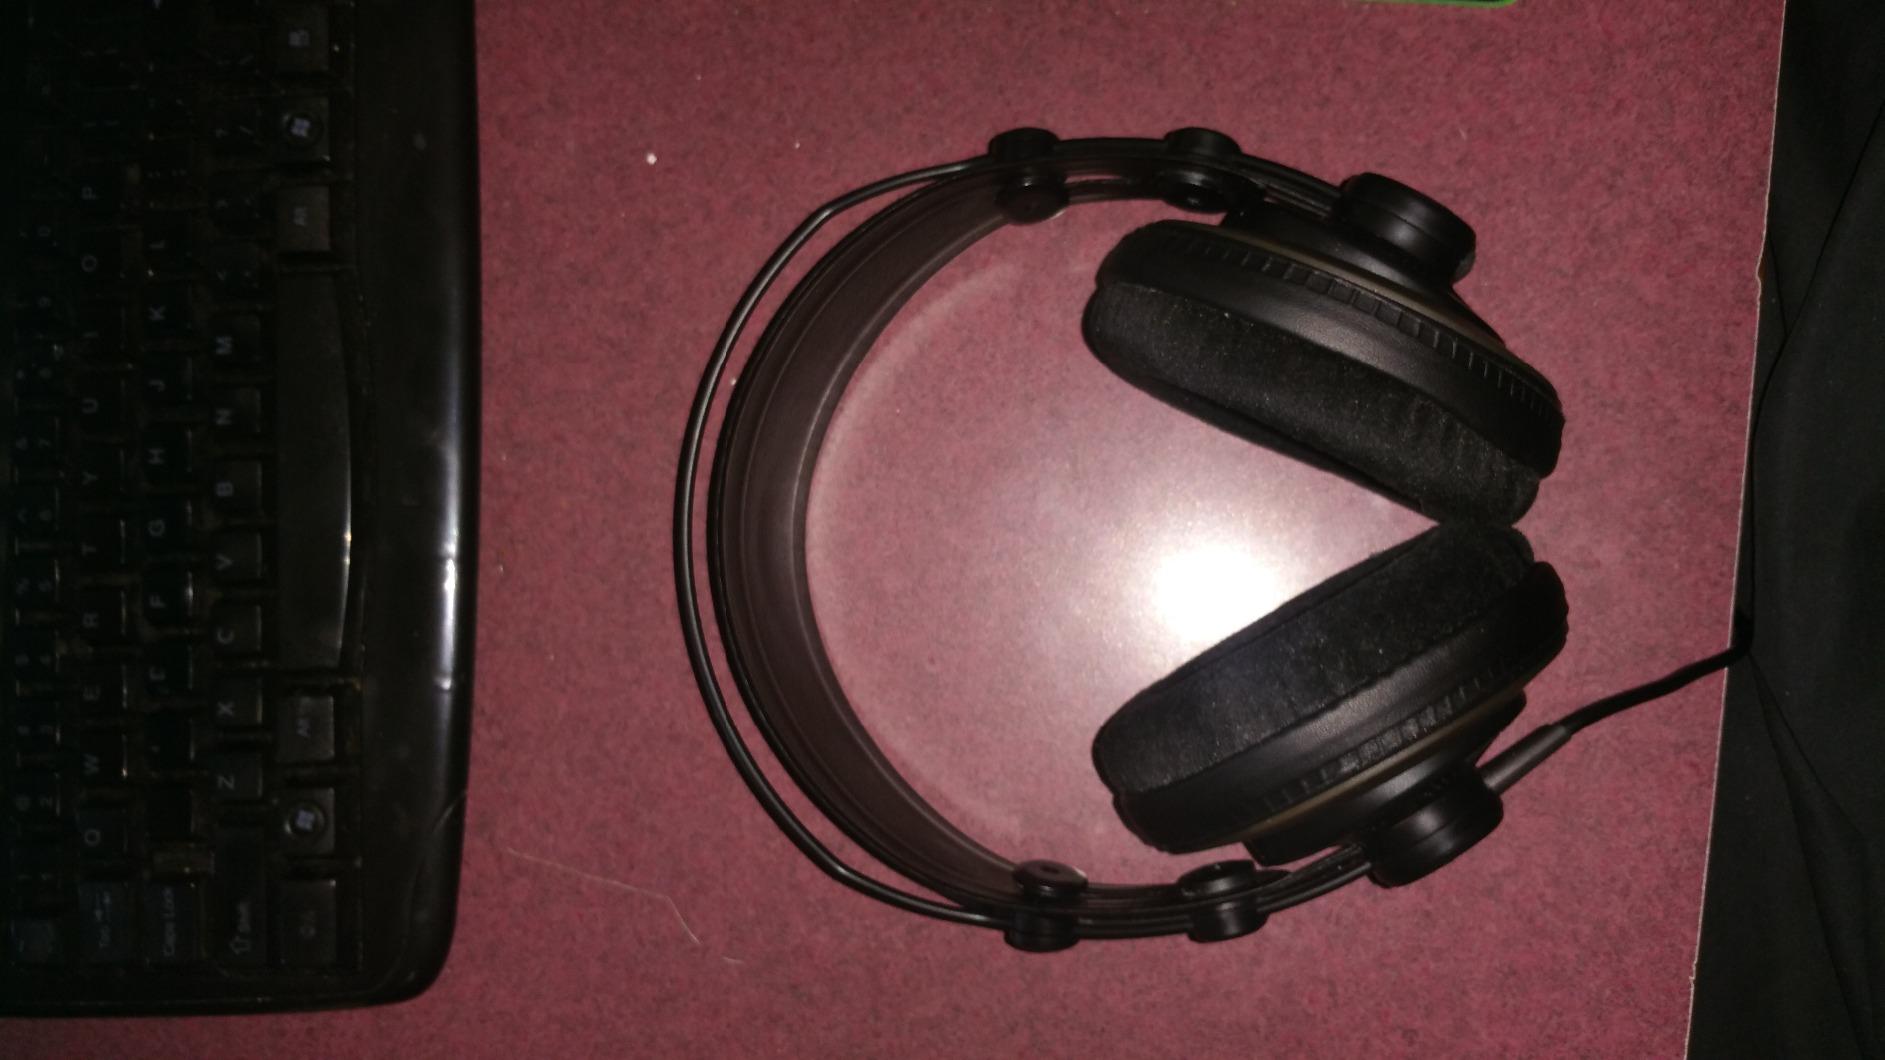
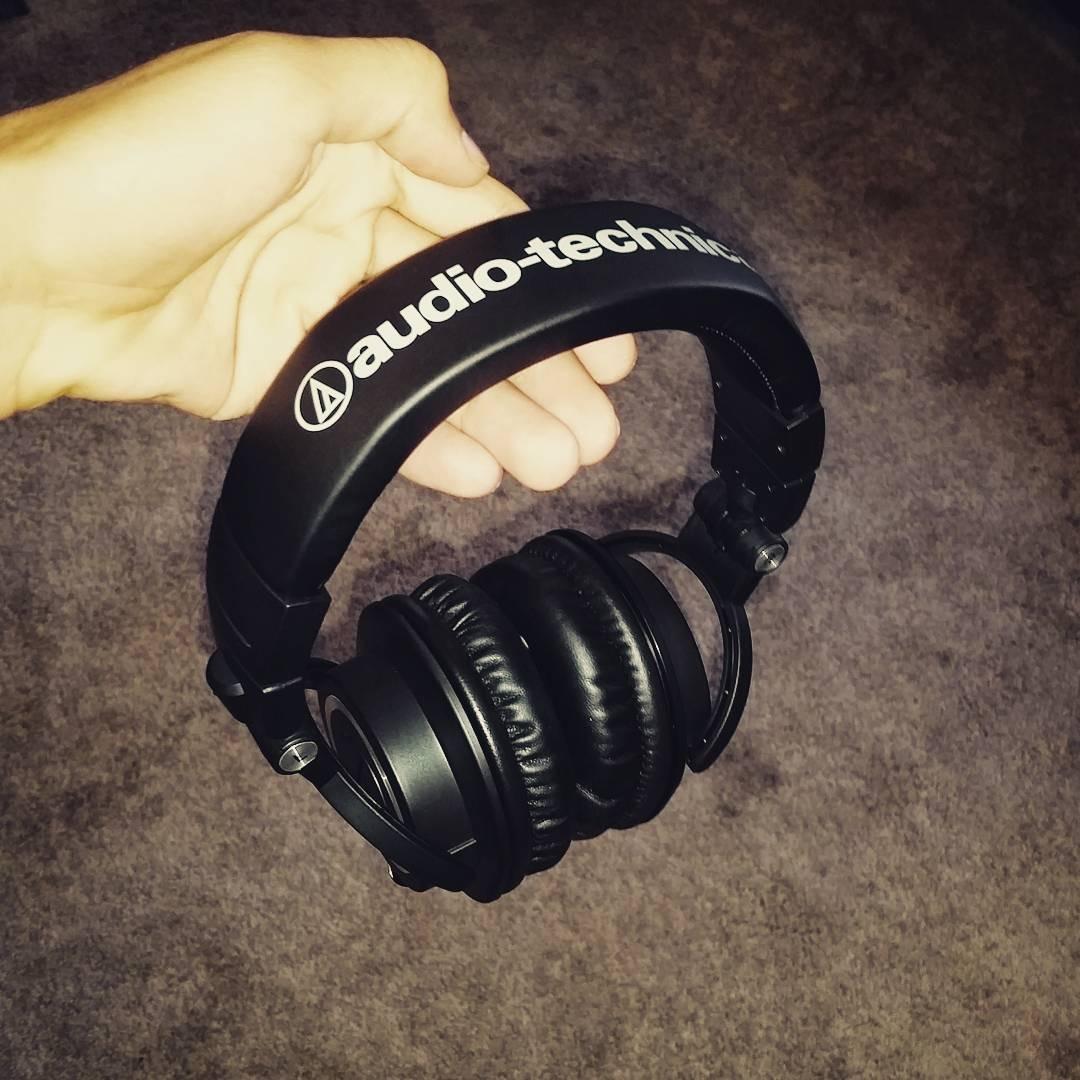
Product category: headphones
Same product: no